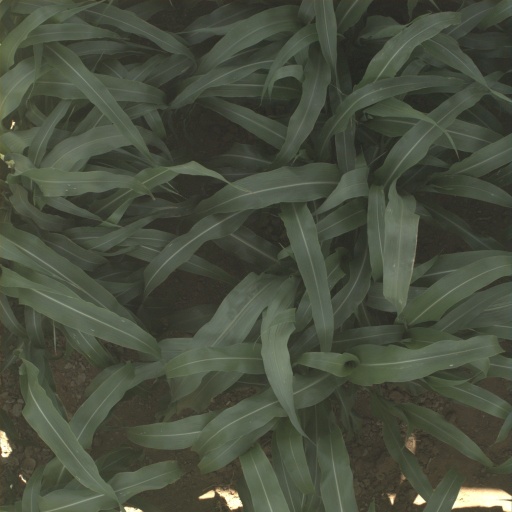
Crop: sorghum